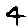
Label: 4